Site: brandenburg
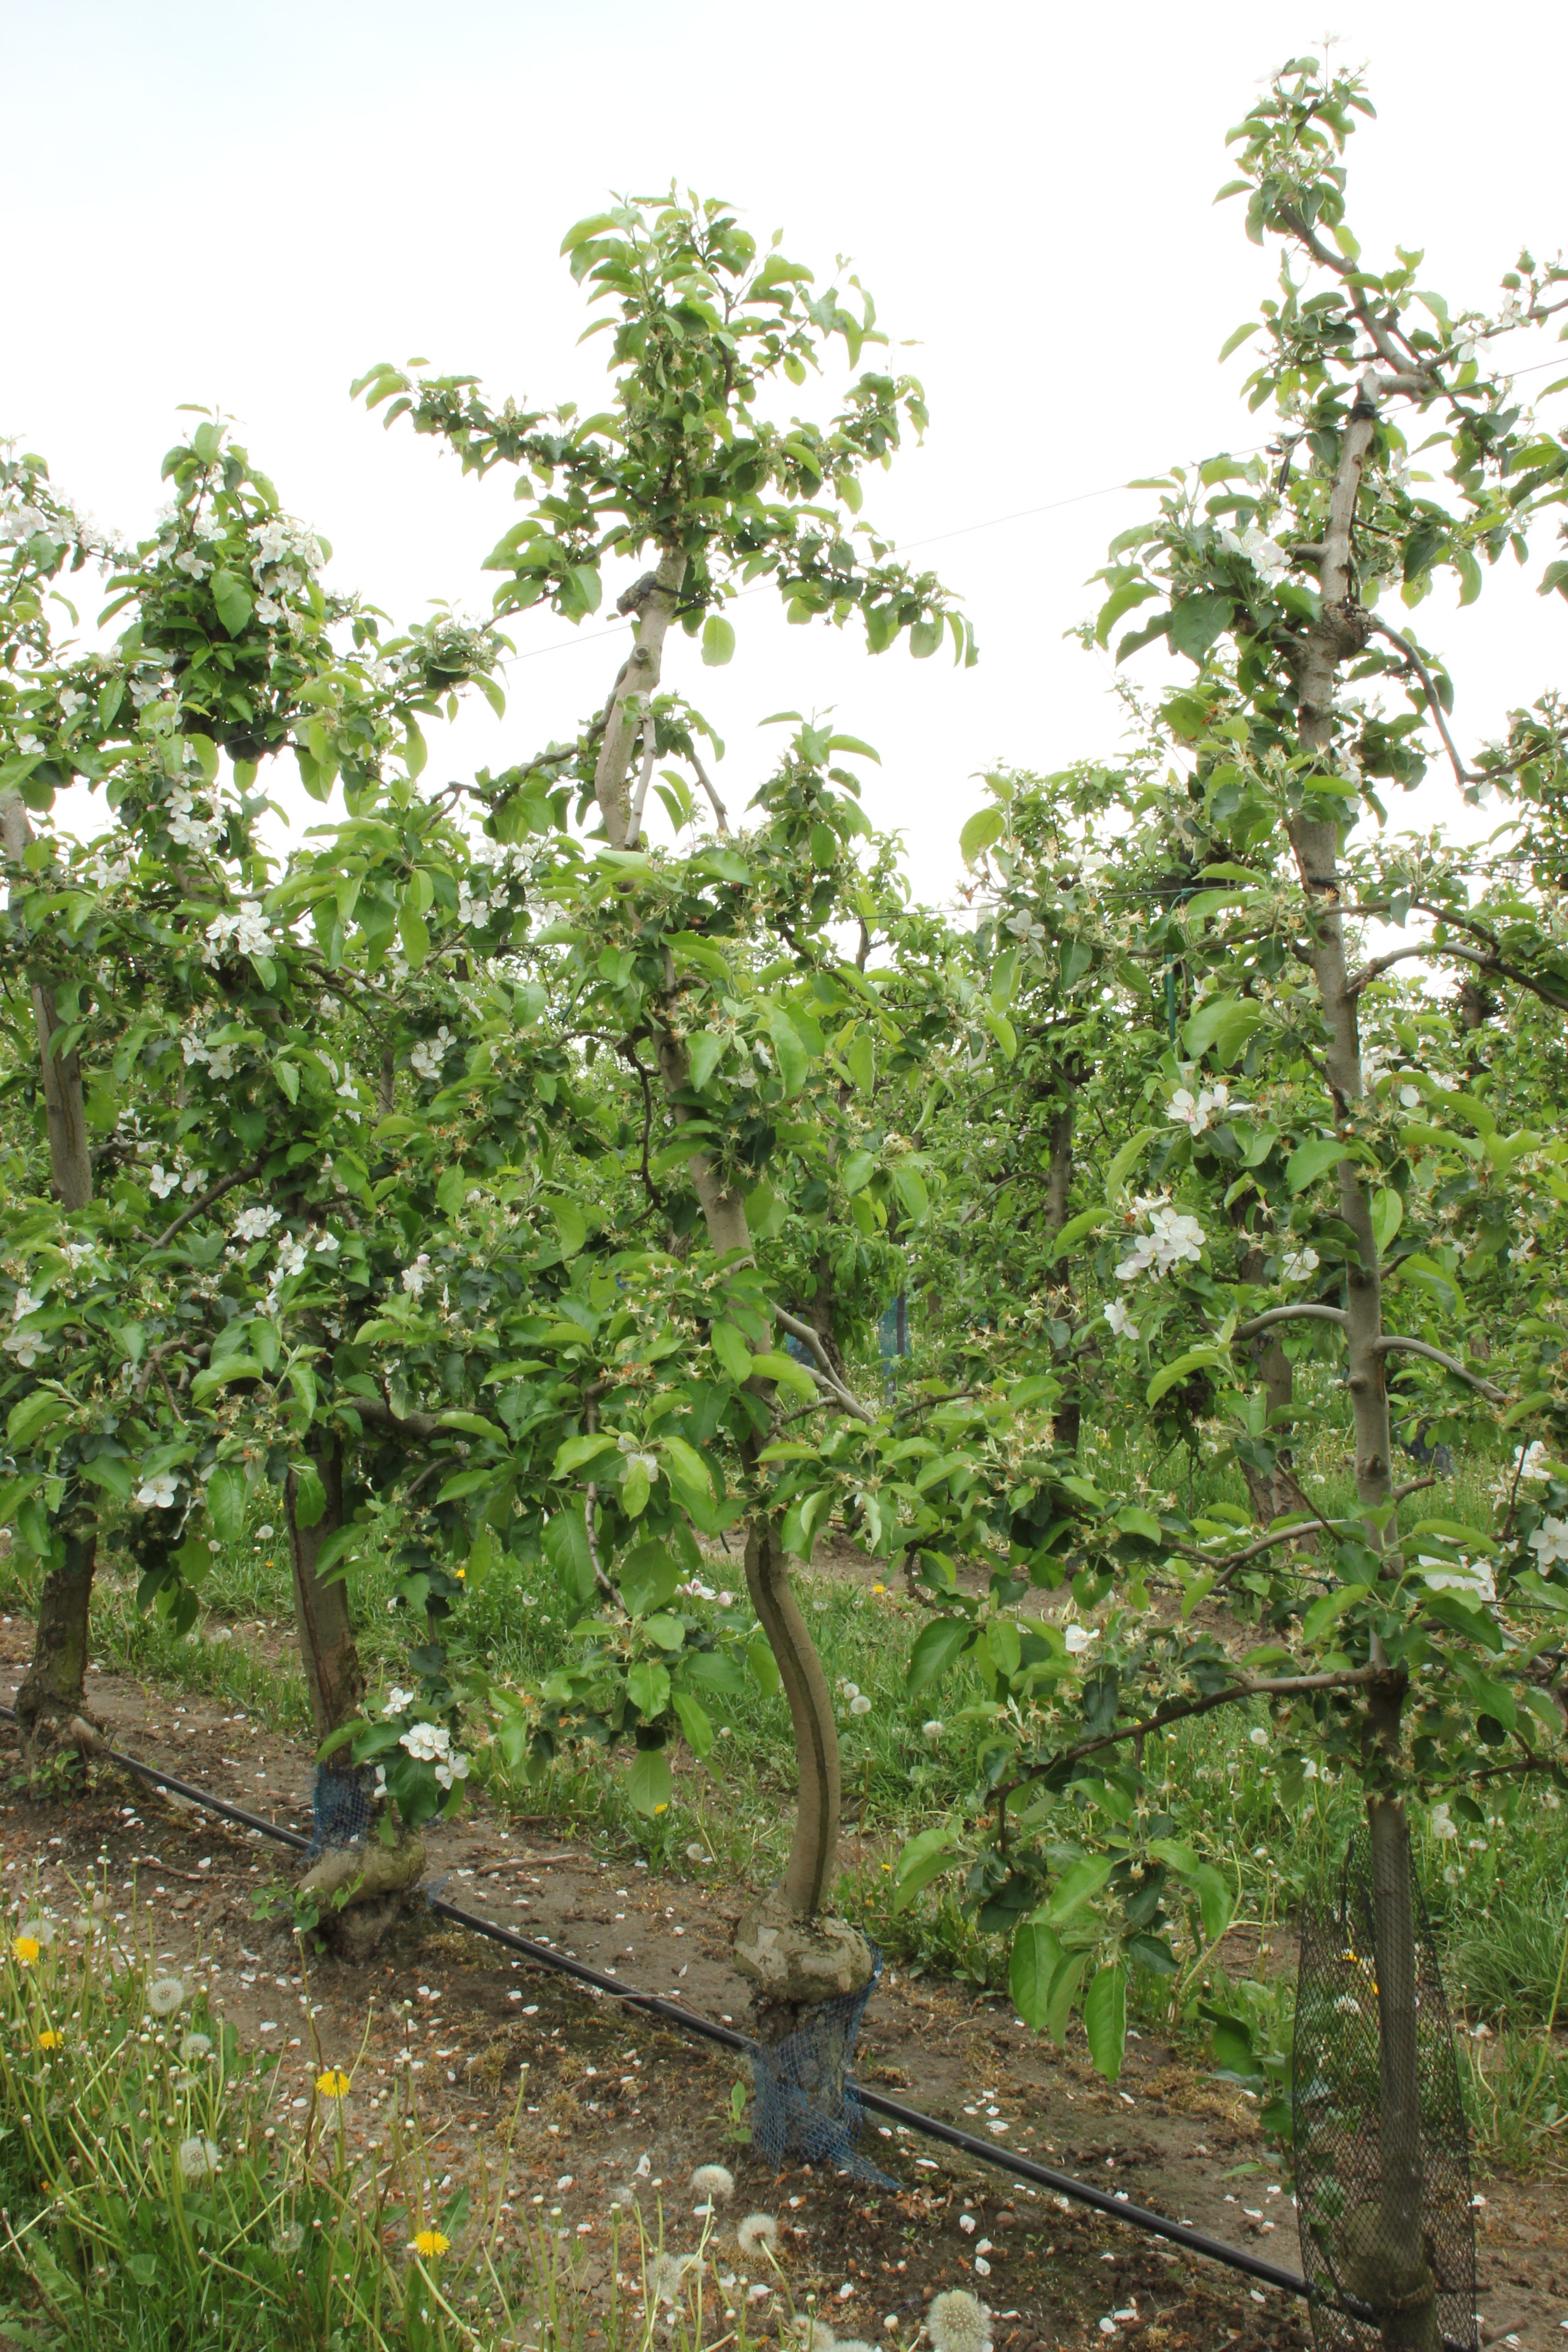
Growth stage (BBCH 67): Flowering